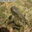
Label: frog